Pacific Northwest Ballet

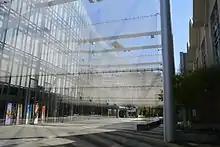
McCaw Hall, PNB's principal venue

In 2013, the company and its orchestra toured to New York for the first time in sixteen years. "The New York Times" dance critic Alastair Macaulay, stated of their presentation that "This is a true company," more "unified in its understanding of Balanchine" than the New York City Ballet.